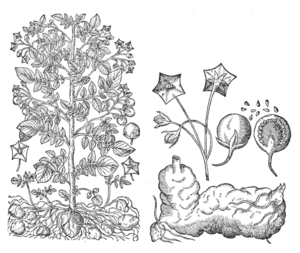
Gaspard Bauhin, en latin : Casparus Bauhinus, né le 17 janvier 1560 à Bâle et mort le 5 décembre 1624, frère de Jean Bauhin, est un naturaliste suisse ayant été parmi les premiers à tenter de réaliser une classification naturelle des plantes.
David Fabricius observe la première étoile variable, Mira, dont la période précise sera déterminée 40 ans plus tard.